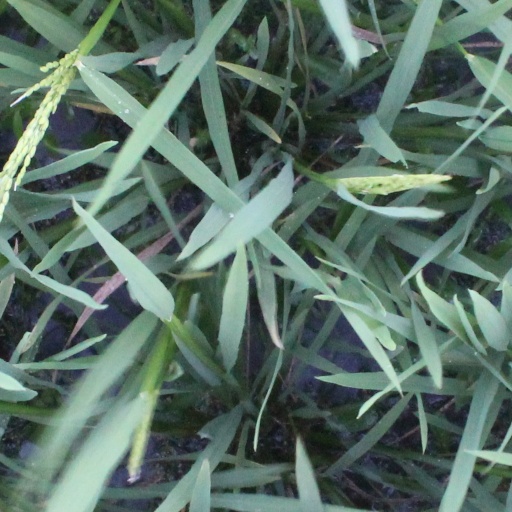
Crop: rice